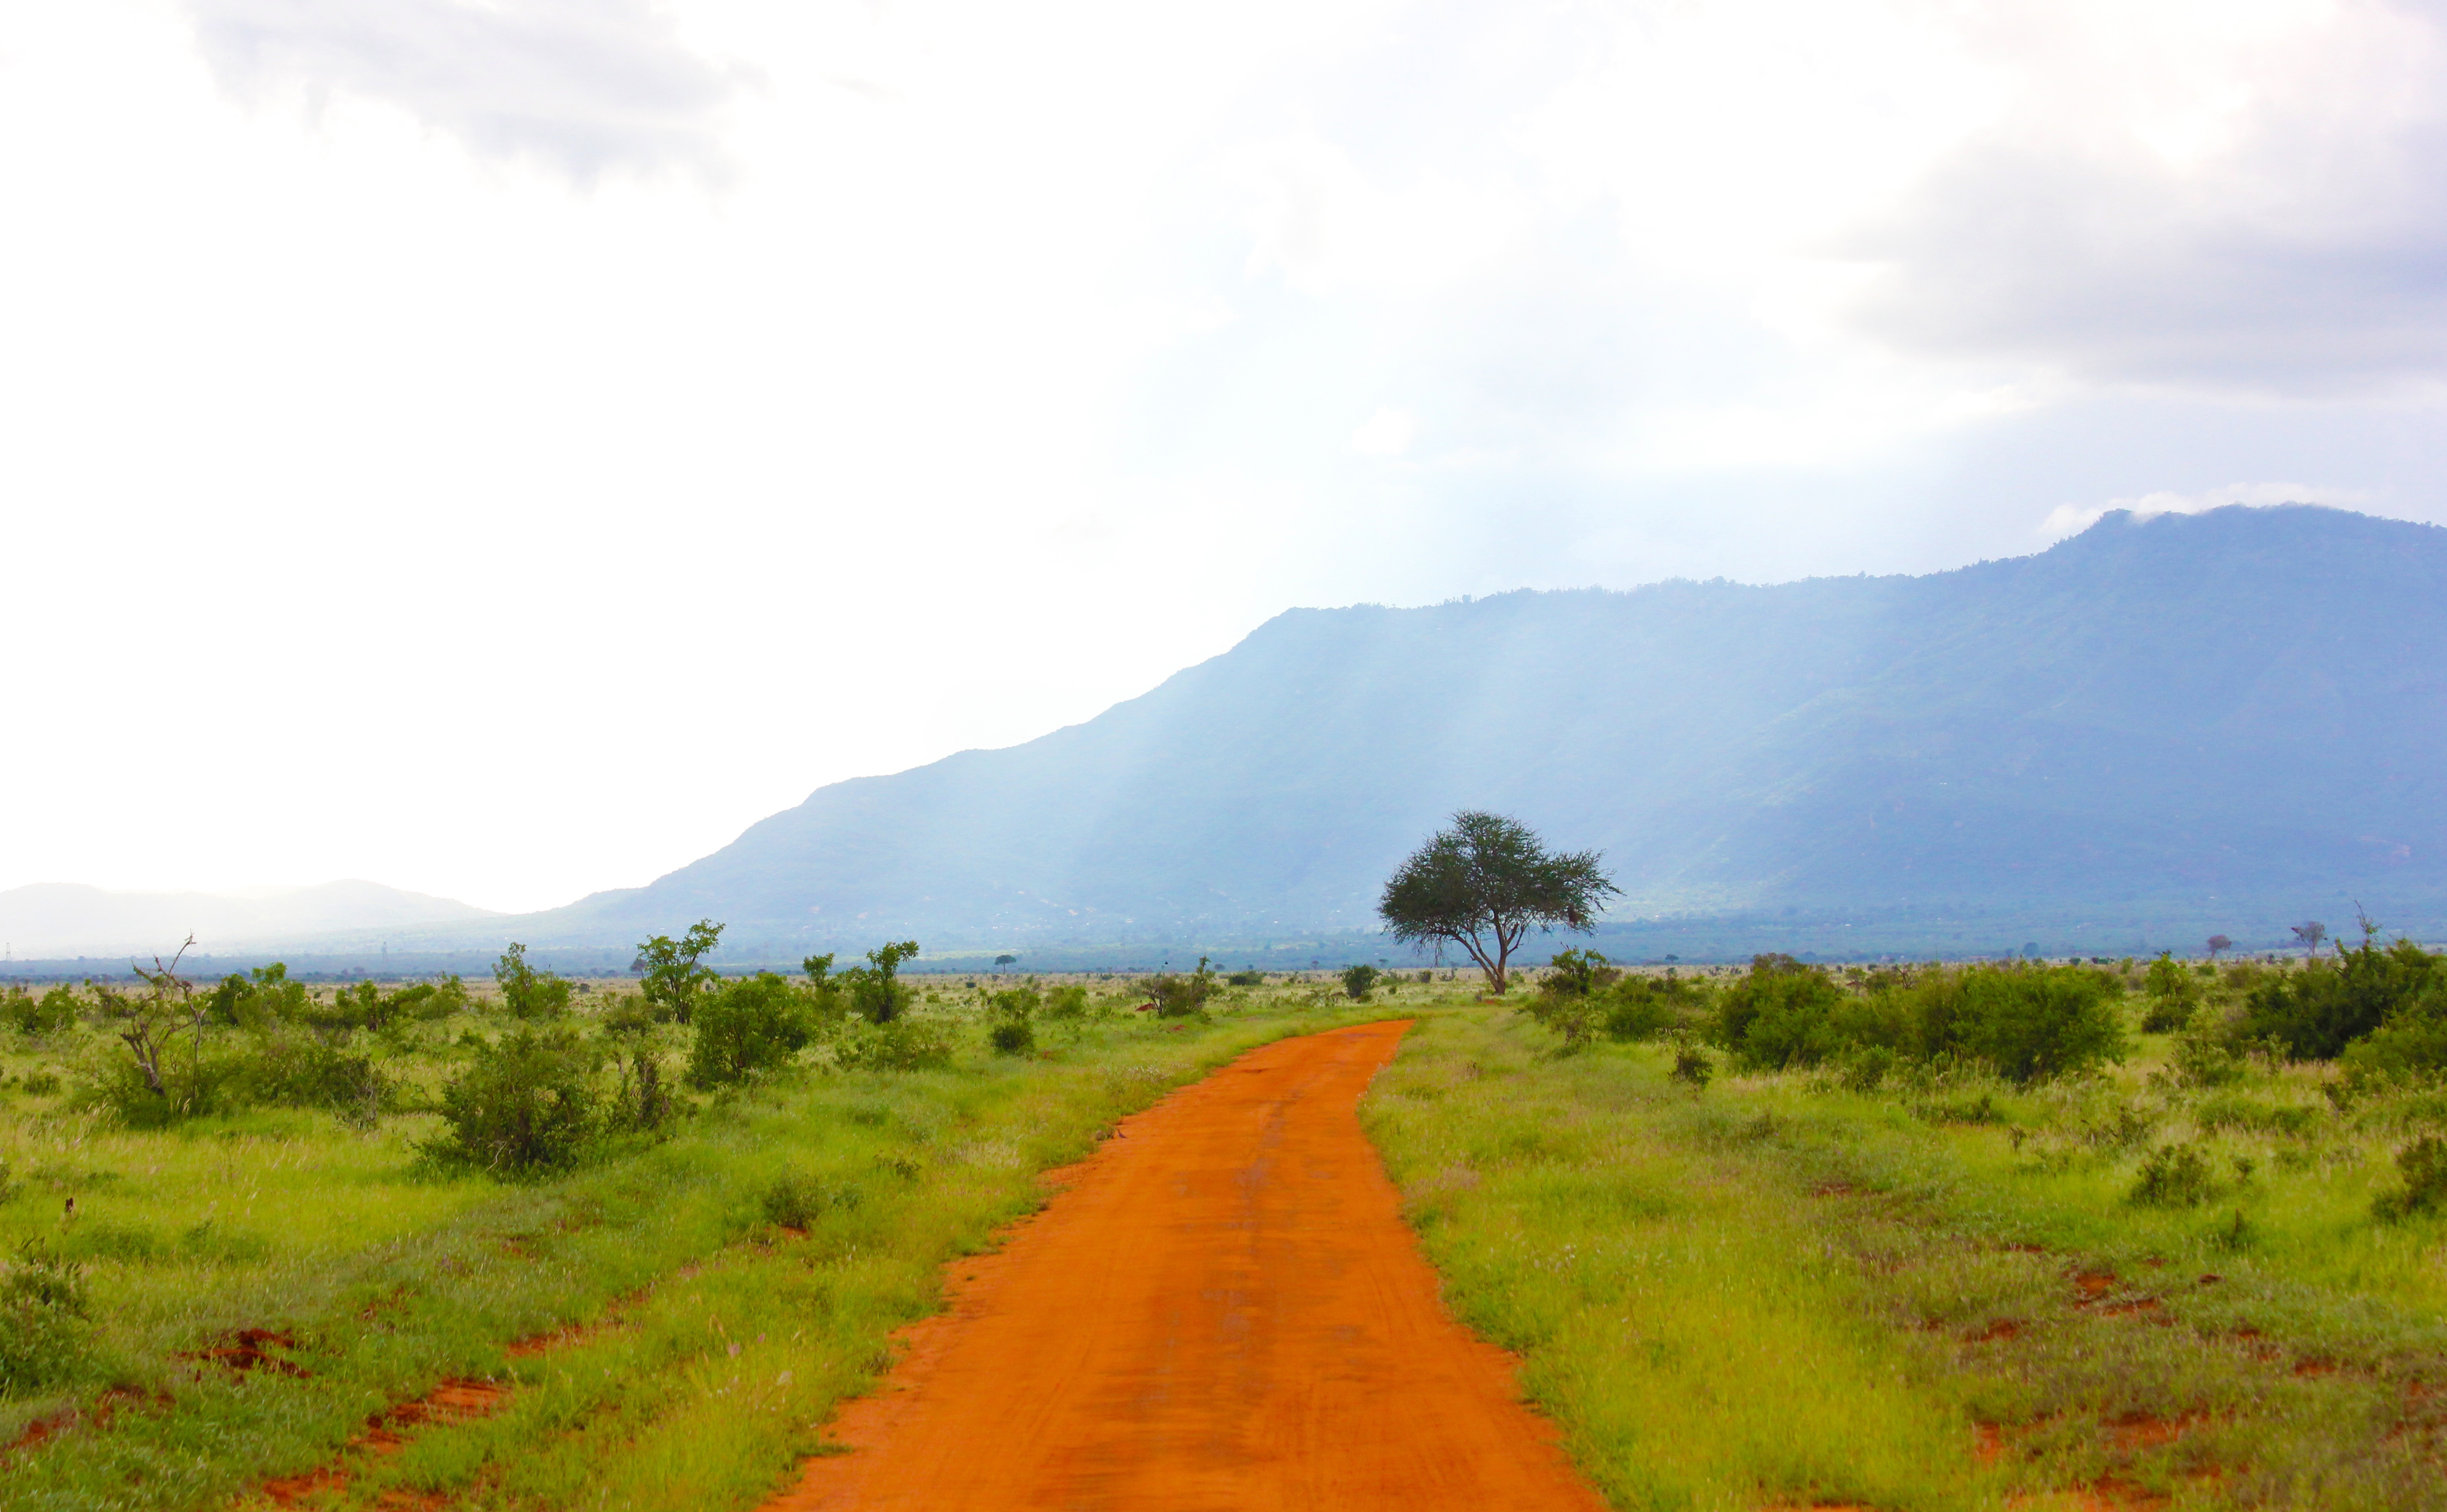
landscape, mountain, road, trail, field, meadow, prairie, hill, valley, mountain range, dirt road, pasture, savanna, ridge, plain, savannah, grassland, plateau, ecosystem, steppe, rural area, natural environment, geographical feature, mountainous landforms